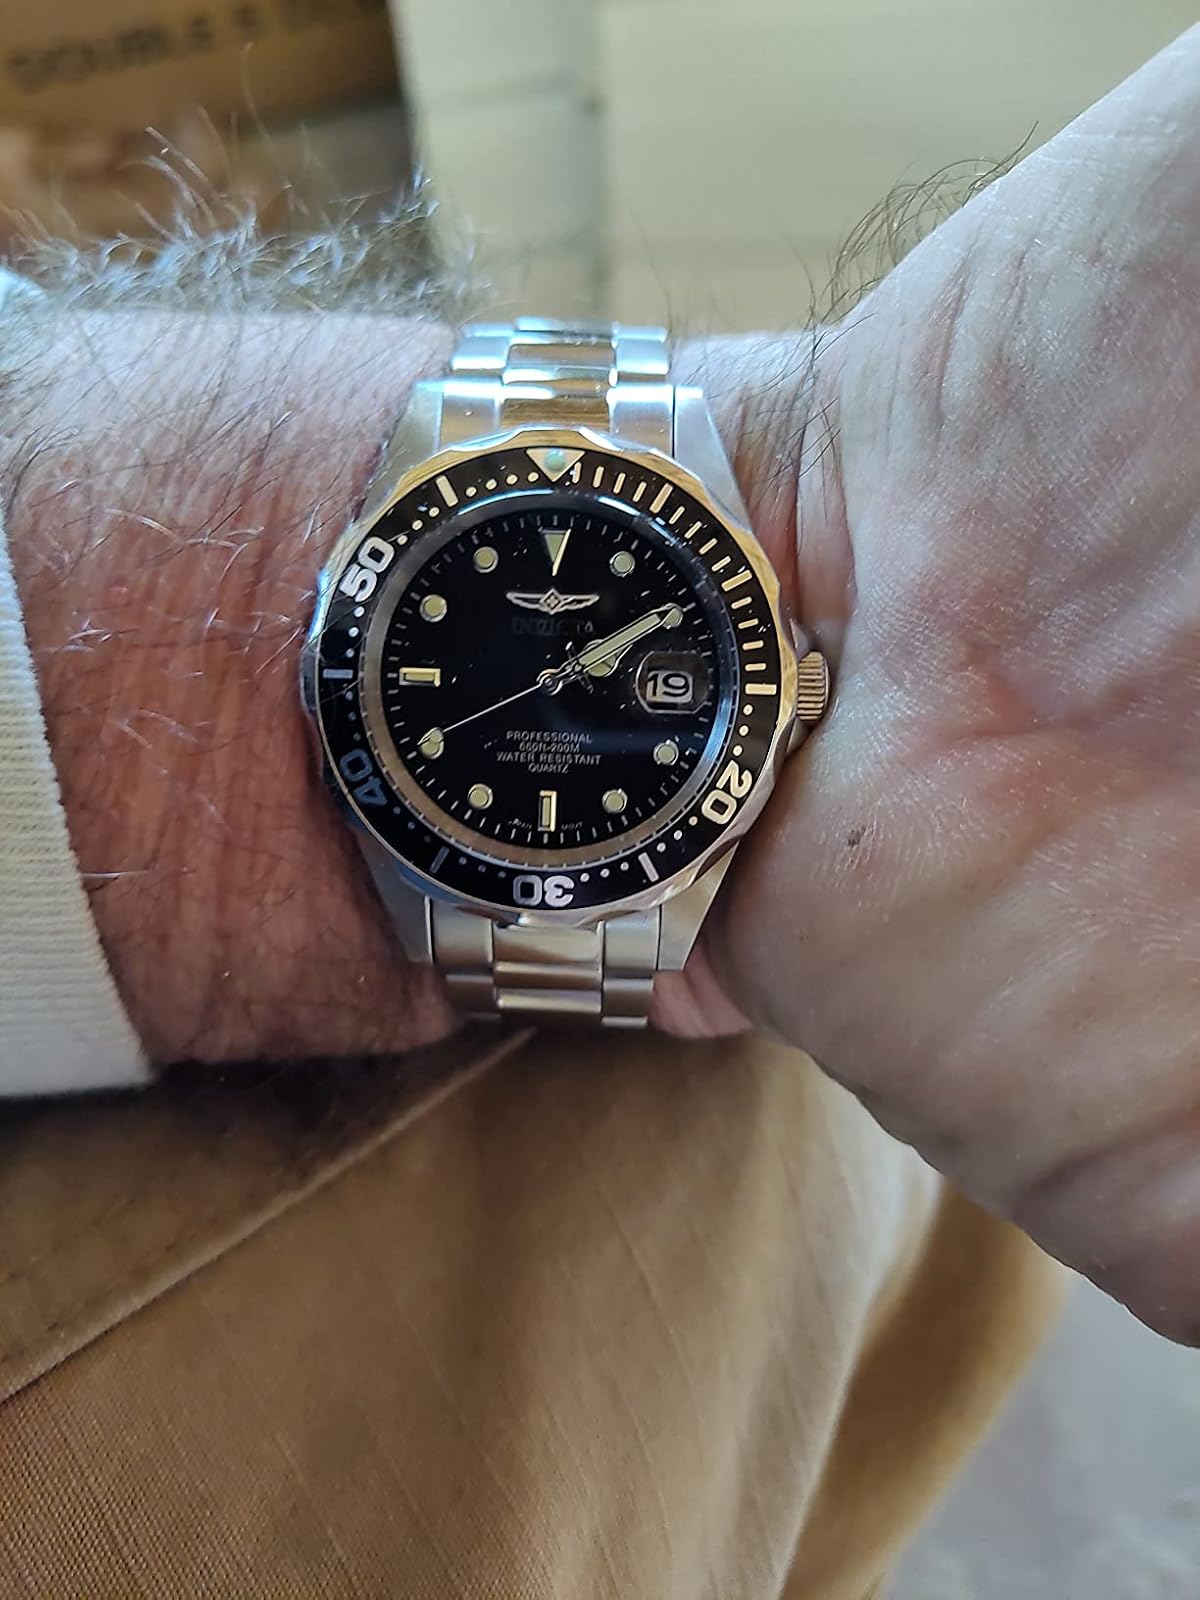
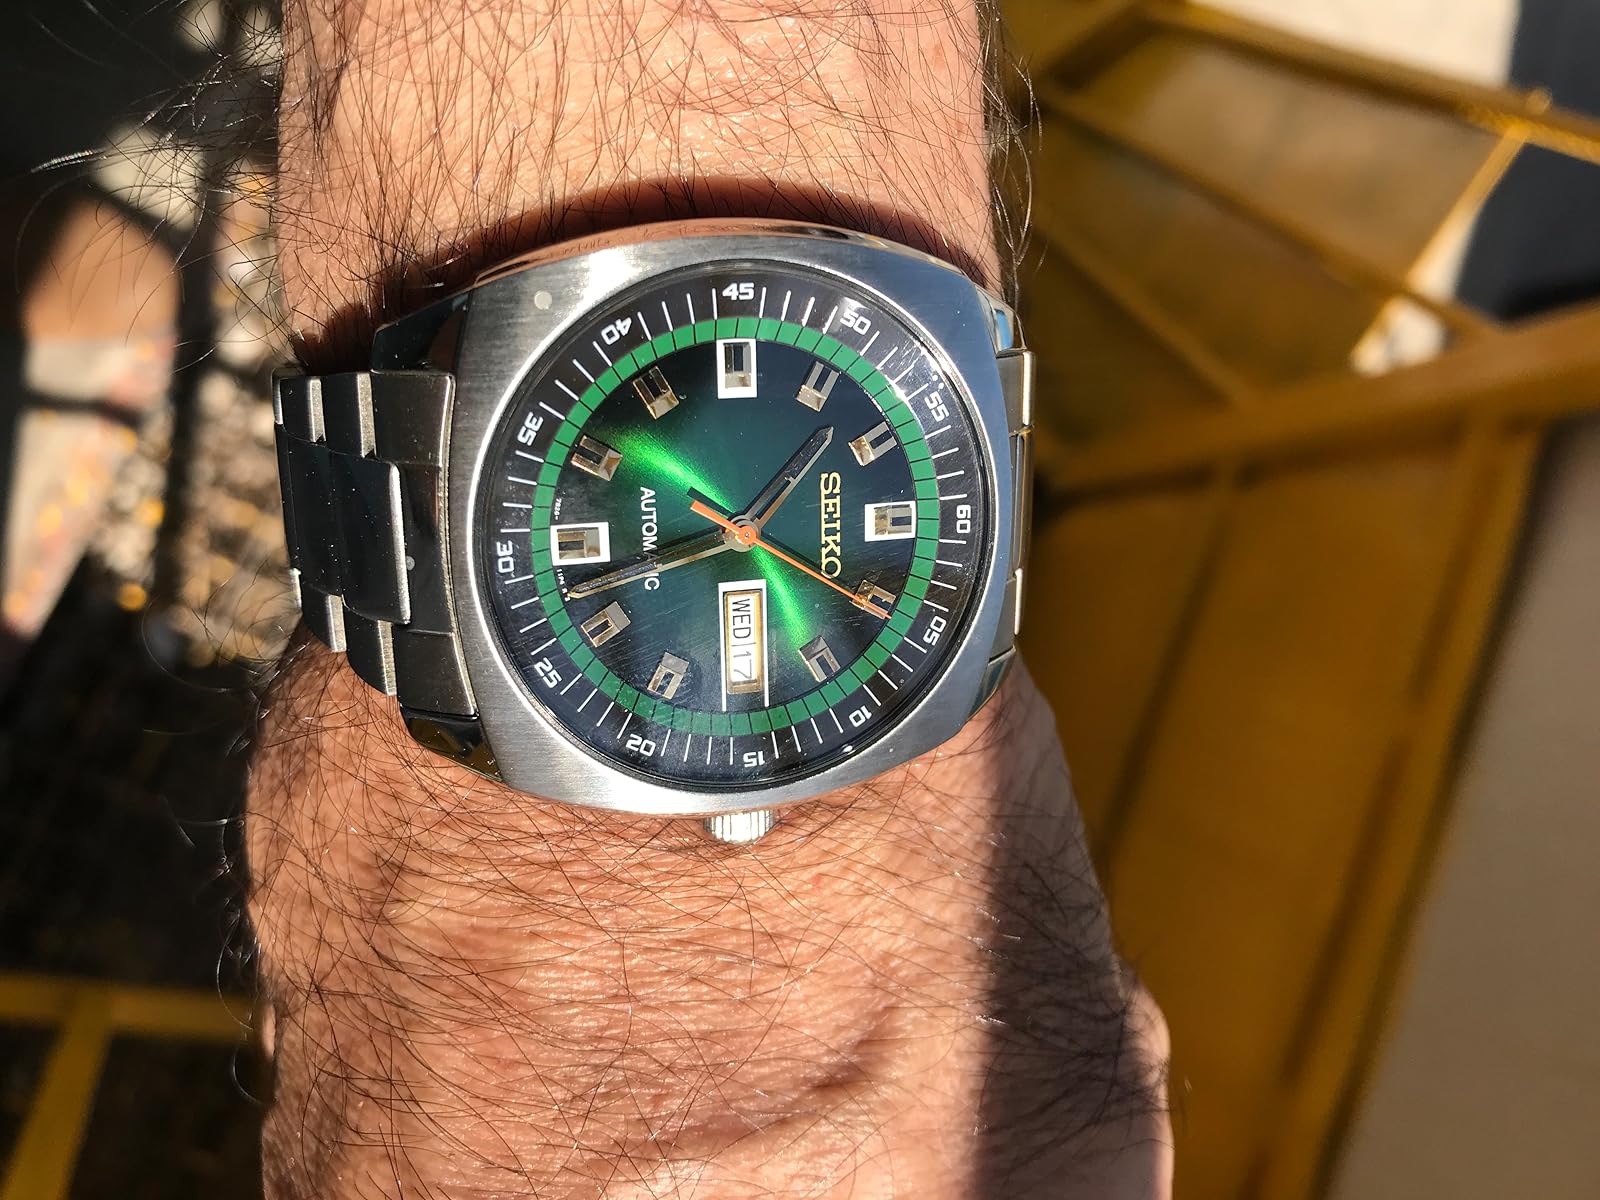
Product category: accessories_watch
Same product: no